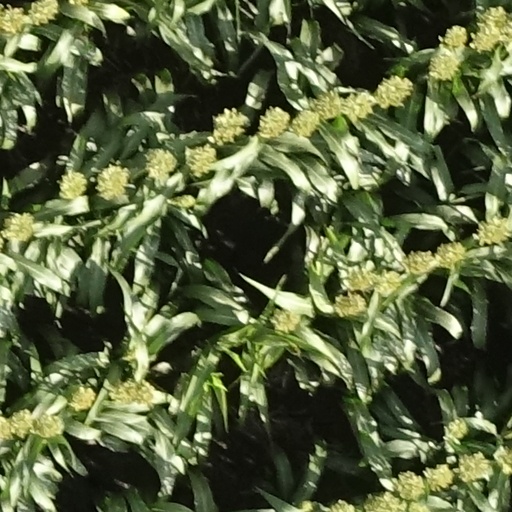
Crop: sorghum